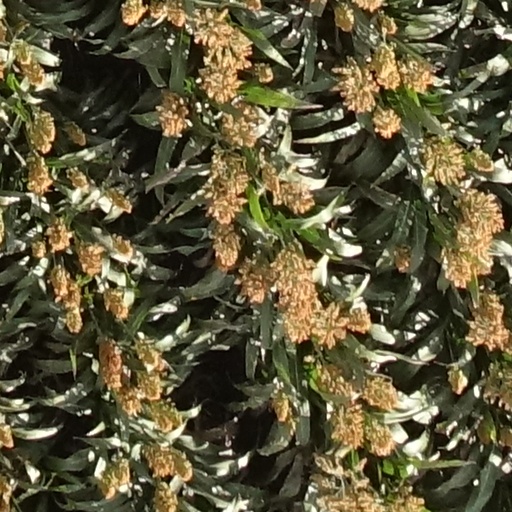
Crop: sorghum